Sharon Newman

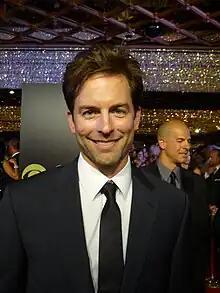
Michael Muhney plays Sharon's "darker" love interest, Adam.

Since her debut on the series, Sharon has had an on-again, off-again relationship with her high-school sweetheart, Nicholas "Nick" Newman (Joshua Morrow). As teenagers they dream of eloping, and face their first hurdle when Sharon's ex-boyfriend Matt Clark (Eddie Cibrian) exposes Sharon's teenage motherhood. Nick, who believed Sharon was a virgin, briefly breaks up with her but they reunite. With Matt behind them, they marry in February 1996 and have their first child—Noah (Robert Adamson)—in 1997, the year Sharon is also reunited with her daughter Cassie (Camryn Grimes). Nick and Sharon split up when he is seduced by her best friend Grace Turner (Jennifer Gareis), but are later reunited during a custody battle for Cassie. Of their highly anticipated reunion, head writer Kay Alden noted that after months of "mixed messages", the couple's feelings were definitely clear again. After 14-year-old Cassie is killed in a car accident, Nick becomes distant from Sharon, and cheats on her with Phyllis Summers (Michelle Stafford). The marriage ends when Phyllis becomes pregnant and later gives birth to their daughter, Summer Newman (Hunter King). Case said that Sharon saw Phyllis as a "poison" in their lives, noting: "Sharon is a religious person, and that was the devil’s work."